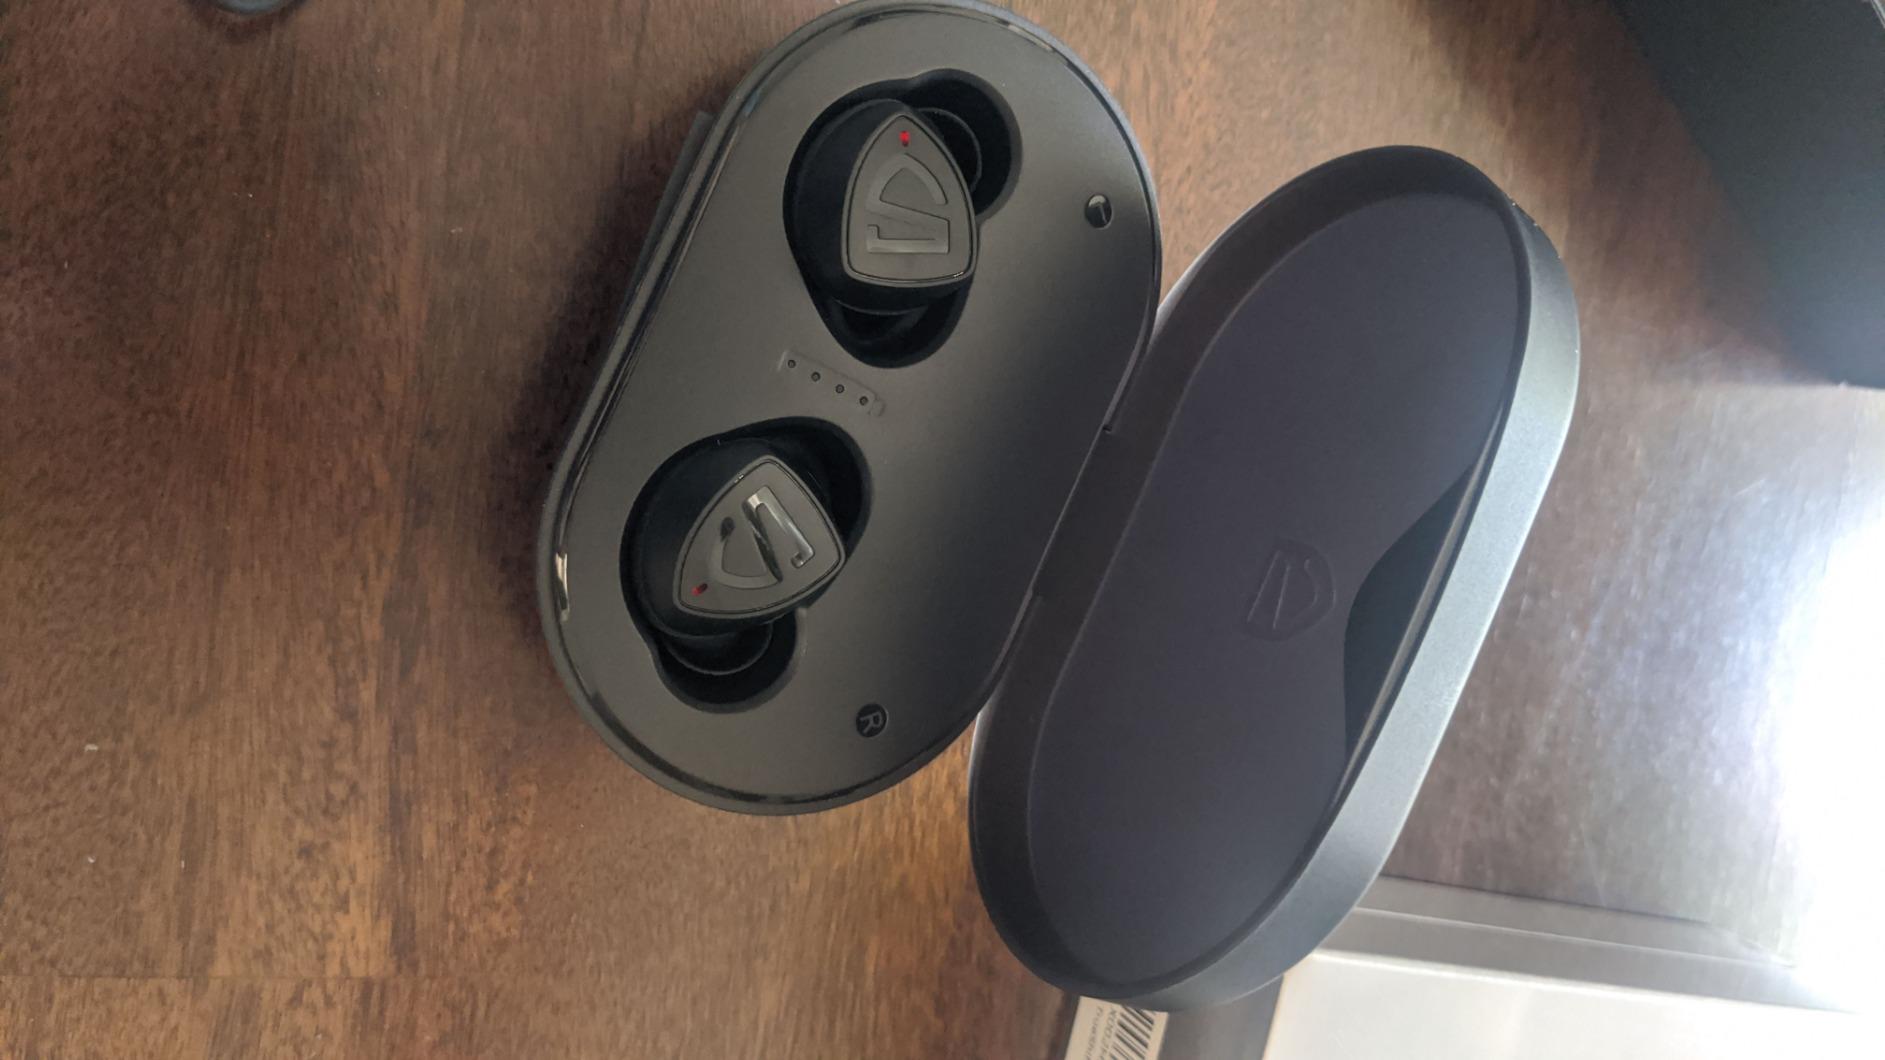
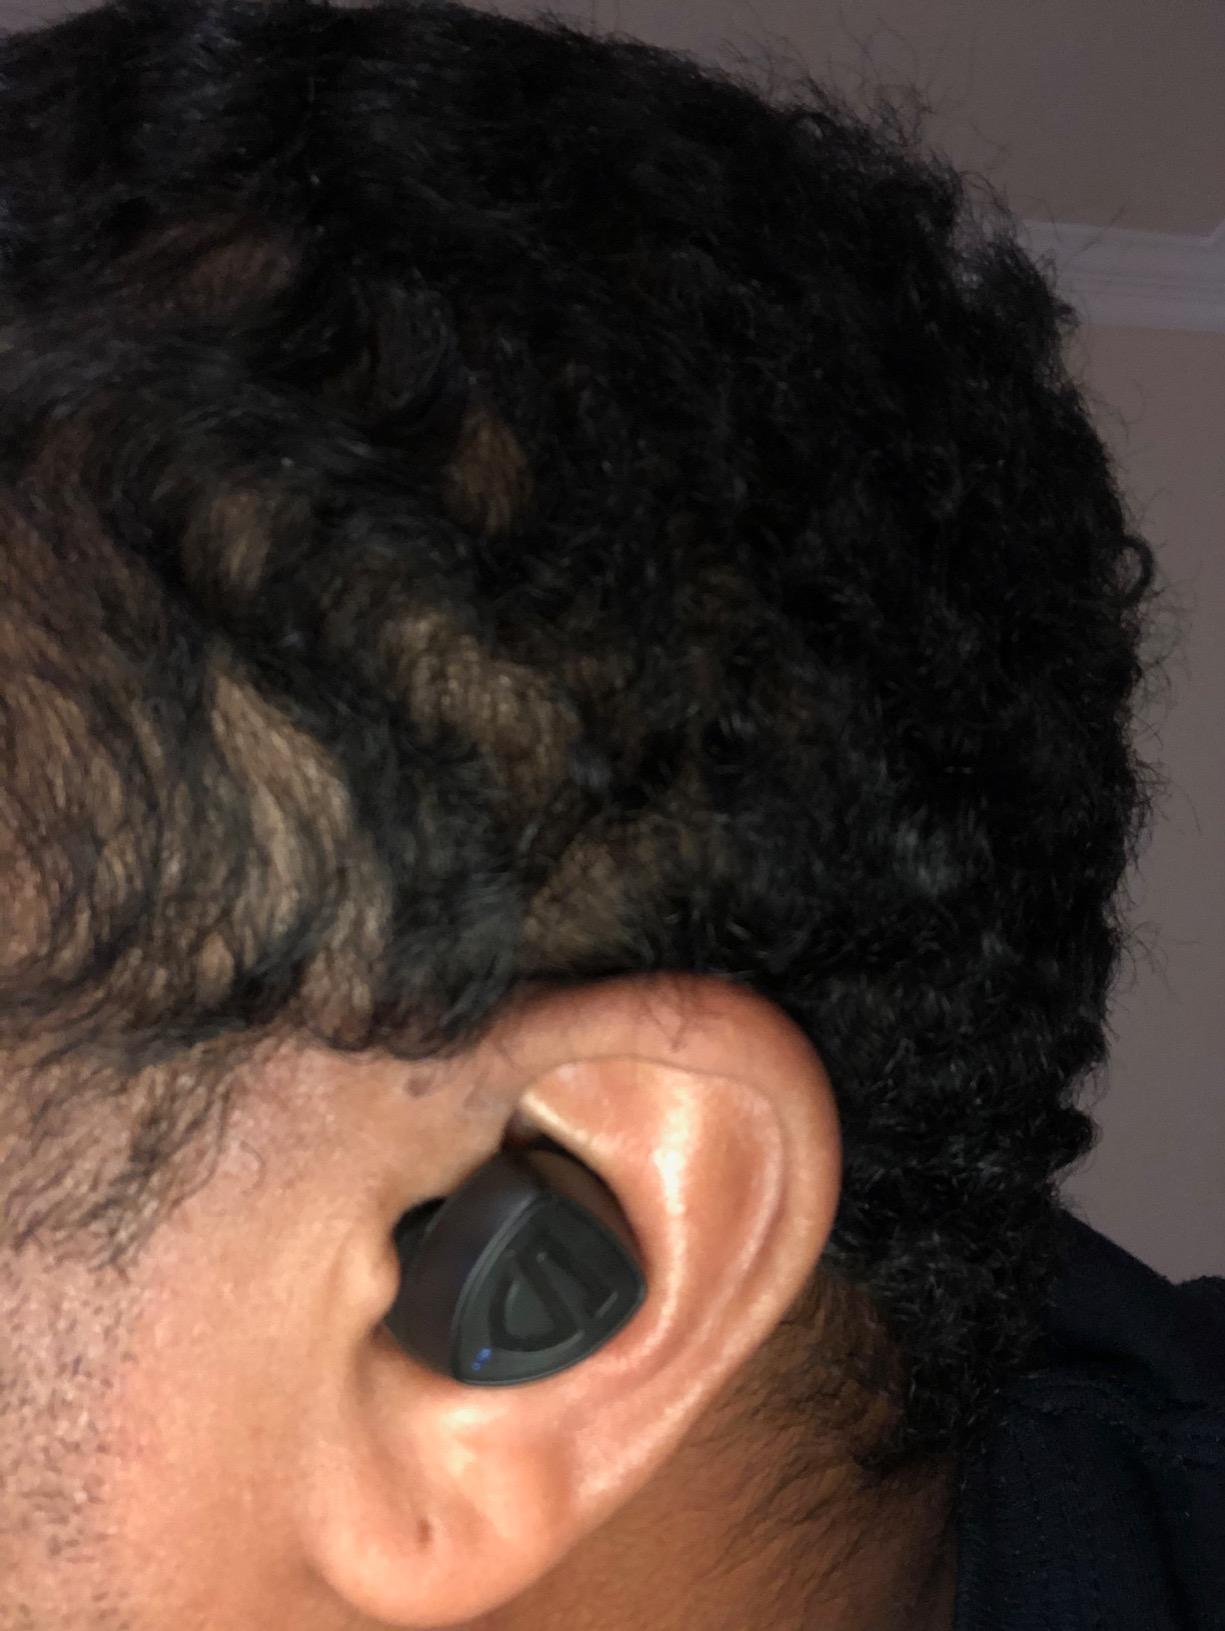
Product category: earbuds
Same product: yes